The Other Side of Aspen

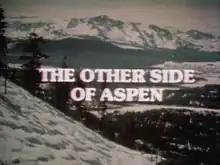
Film title card

The Other Side of Aspen is a 1978 American gay pornographic film produced by Falcon Studios, directed by Matt Sterling, starring Casey Donovan, Al Parker, and Dick Fisk. The film consists of sex scenes filmed in Lake Tahoe, California, interspersed with dialogue scenes shot in San Francisco. "The Other Side of Aspen" was Falcon's first feature-length release, notable as one of the first adult films distributed on videocassette.